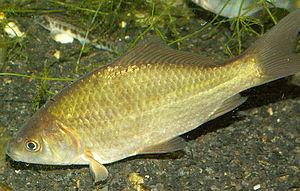
"Le xanthisme ou xanthochroïsme désigne un ensemble de phénotypes caractérisés par la couleur jaune des téguments sur toute la surface de l'anatomie de l'animal ou par zones. Les espèces sont alors qualifiées de xanthiques ou de ""gold"" dans le langage commercial courant des espèces animales.